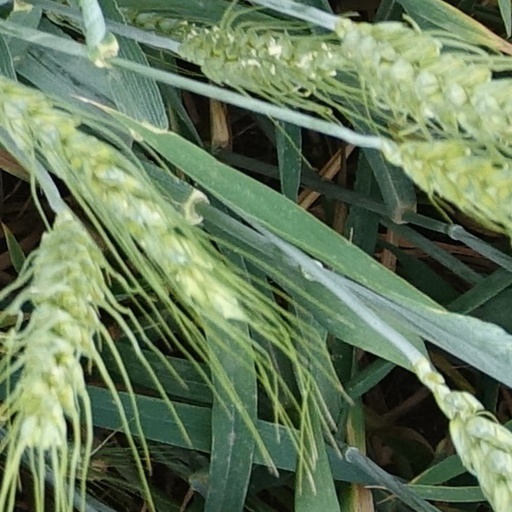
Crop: wheat